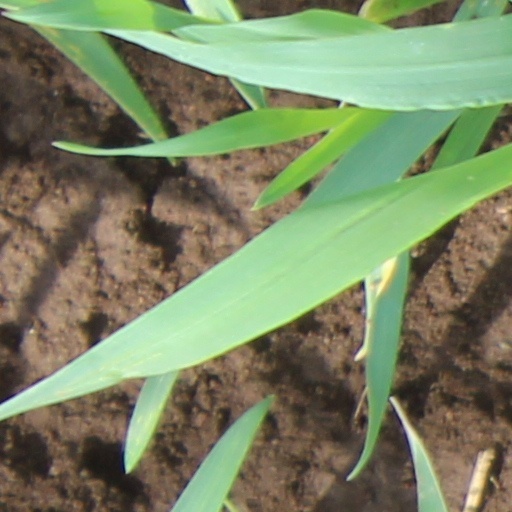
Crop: wheat